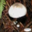
Label: mushroom